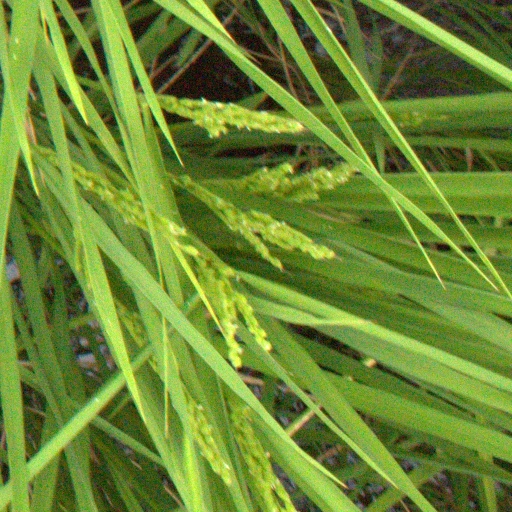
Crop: rice